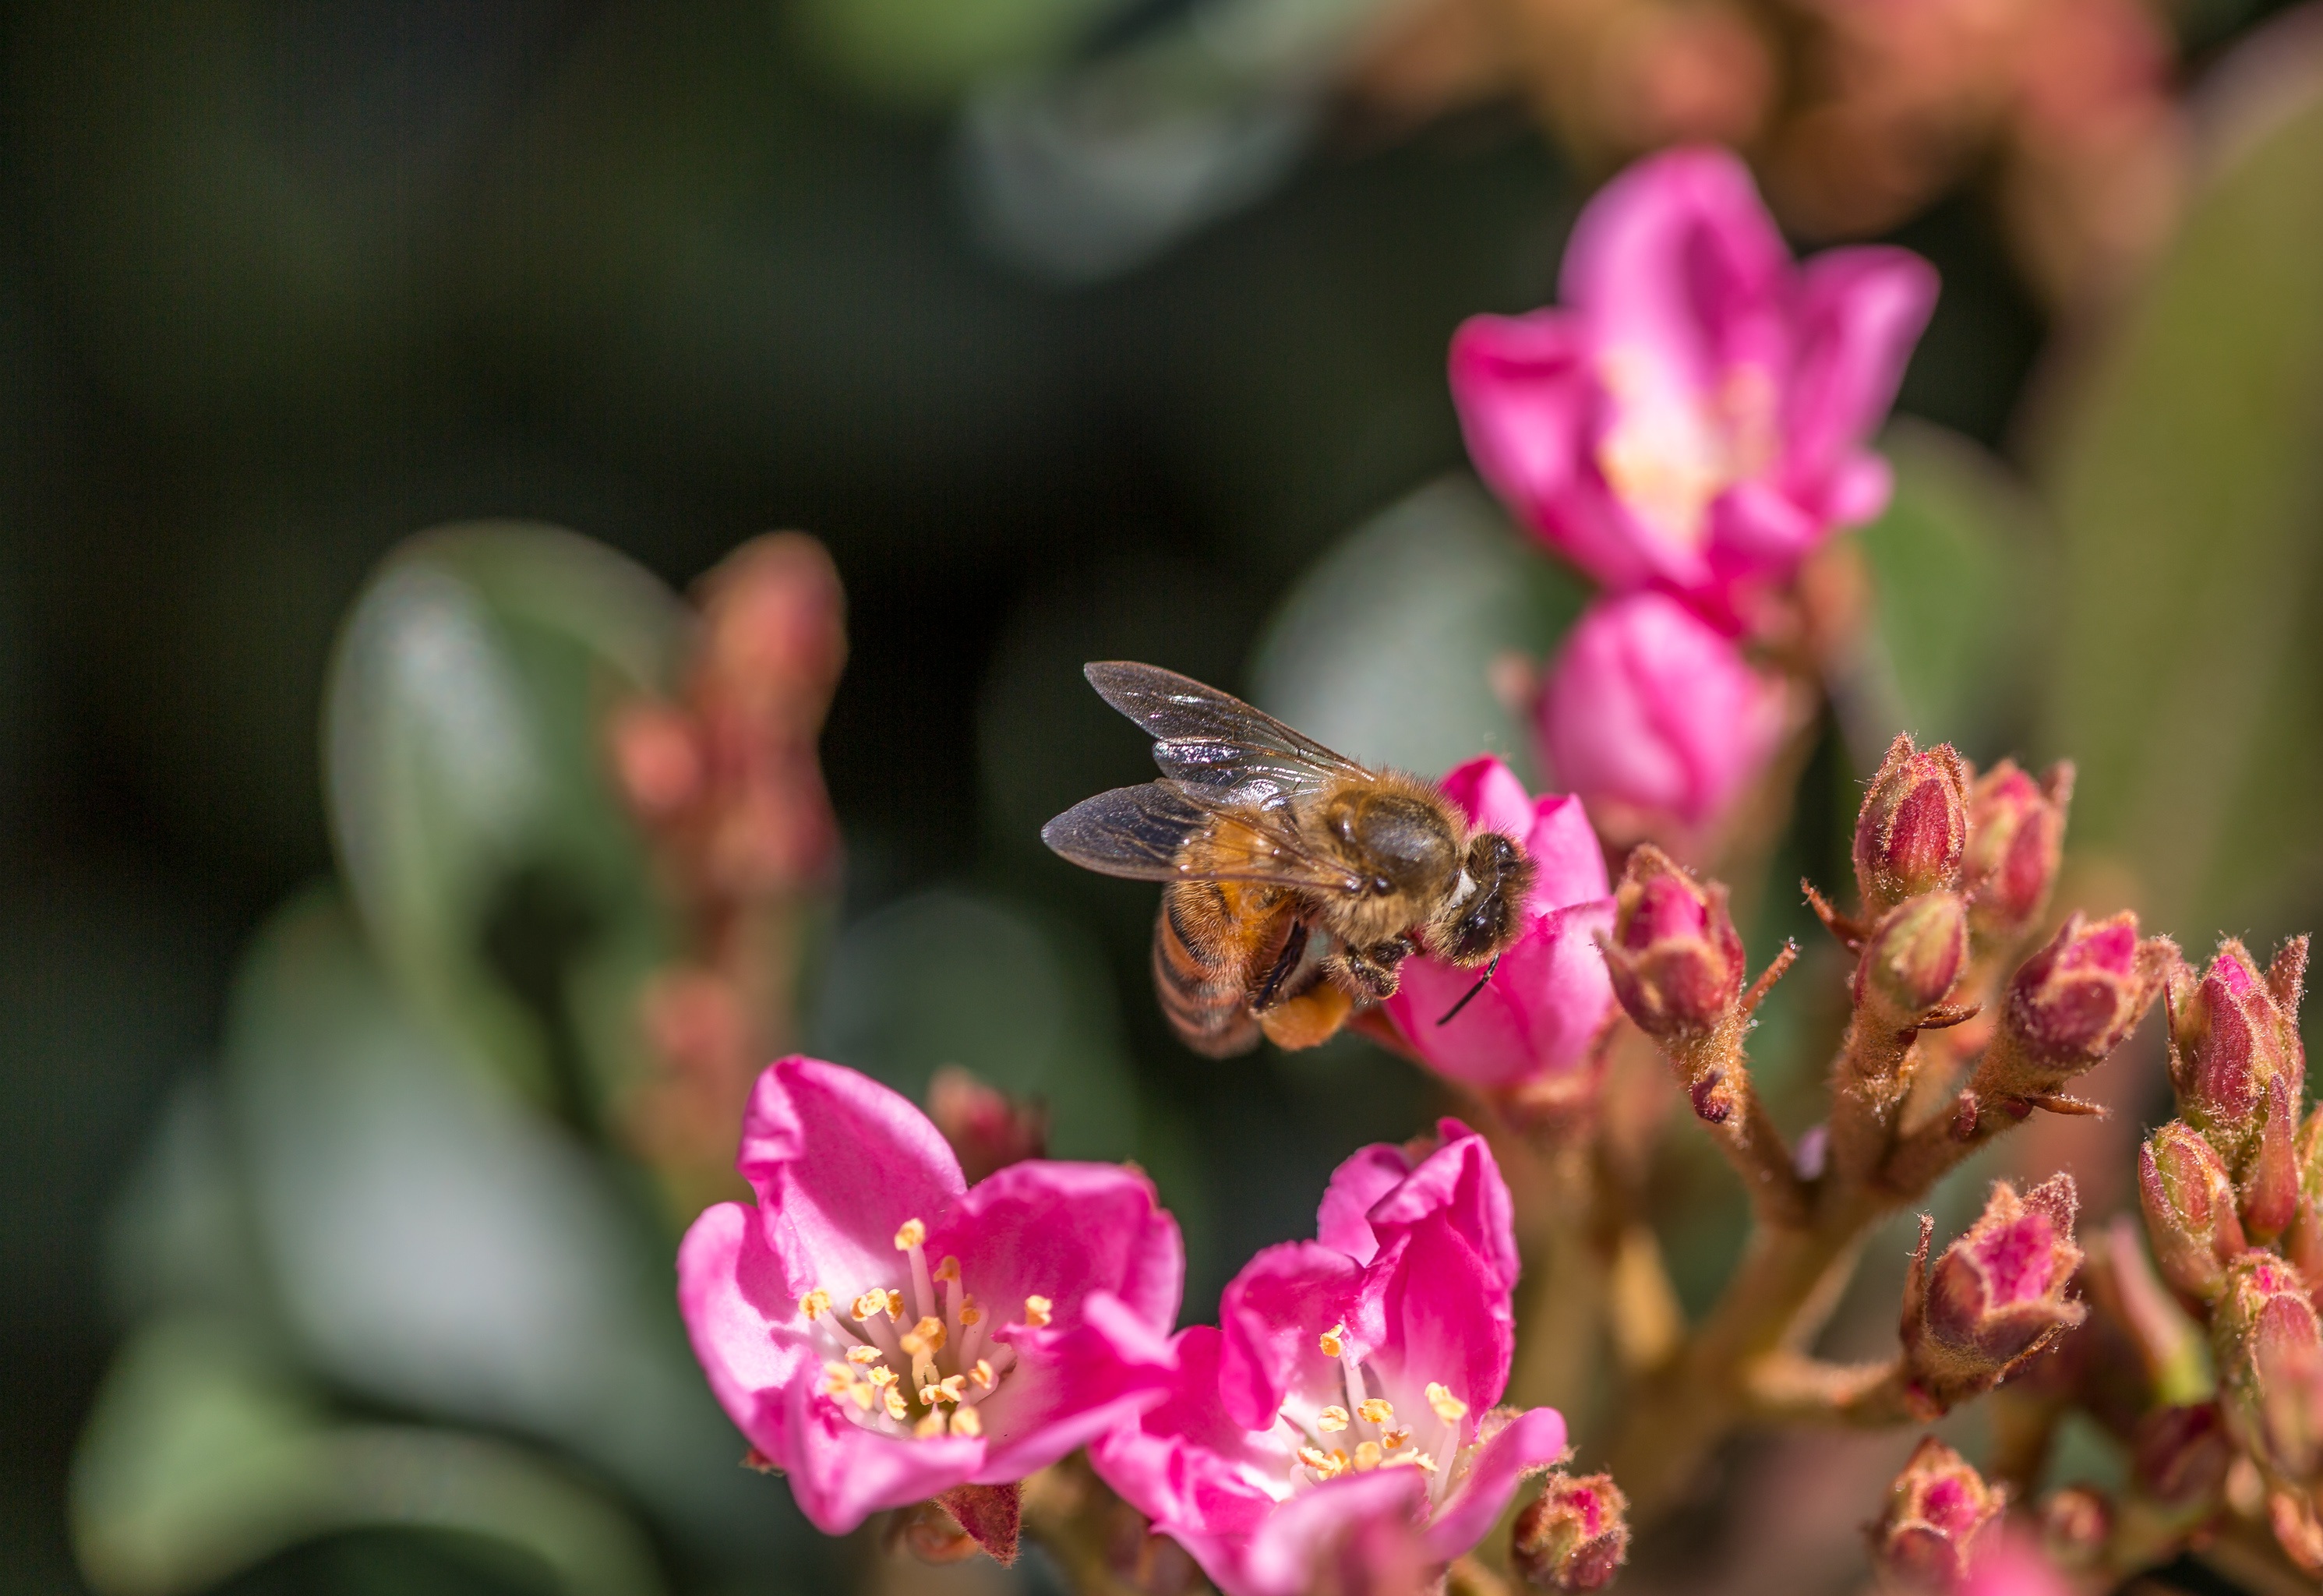
nature, blossom, plant, photography, flower, petal, honey, pollen, spring, insect, botany, butterfly, pollinate, pink, flora, fauna, invertebrate, wildflower, flowers, close up, bee, bud, nectar, macro photography, honey bee, pollinator, membrane winged insect